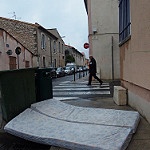
Label: street